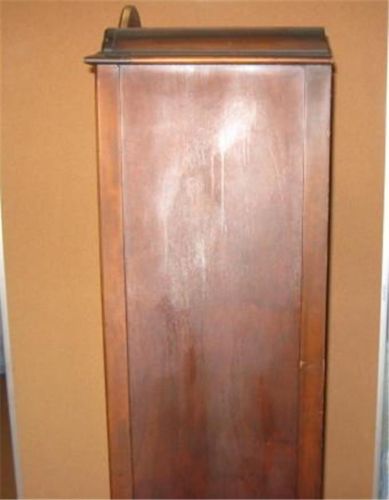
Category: cabinet